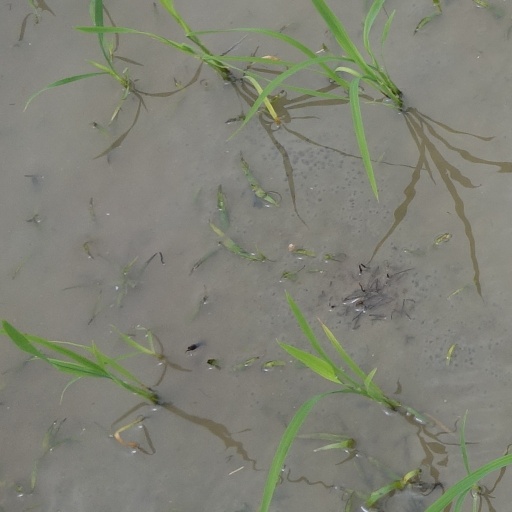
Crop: rice